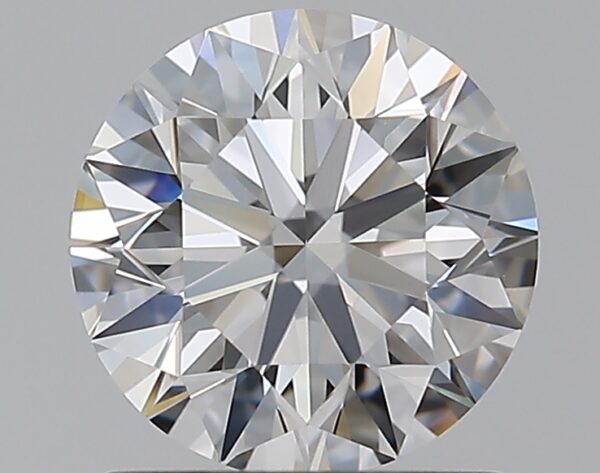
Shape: round
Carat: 1.03
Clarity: VVS2
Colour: F
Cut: EX
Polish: EX
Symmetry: EX
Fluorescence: N
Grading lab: GIA
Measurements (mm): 6.4 x 6.44 x 4.02